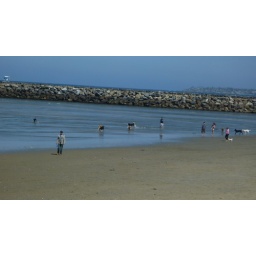
This beach was totally hilarious. The dogs were running around making friends. It reminded me of &amp;quot;Go Dog Go&amp;quot;